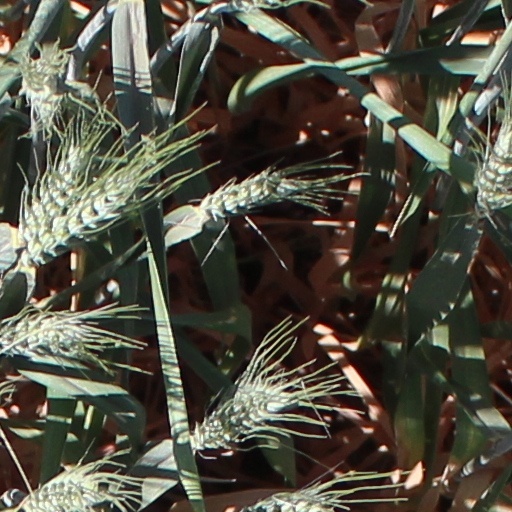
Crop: wheat